John W. Ferguson House

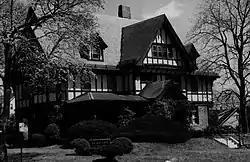
1979 photo

John W. Ferguson House was located in Paterson, Passaic County, New Jersey. The house was built in 1906 and was added to the National Register of Historic Places on May 23, 1980. The house was demolished in September 1988.